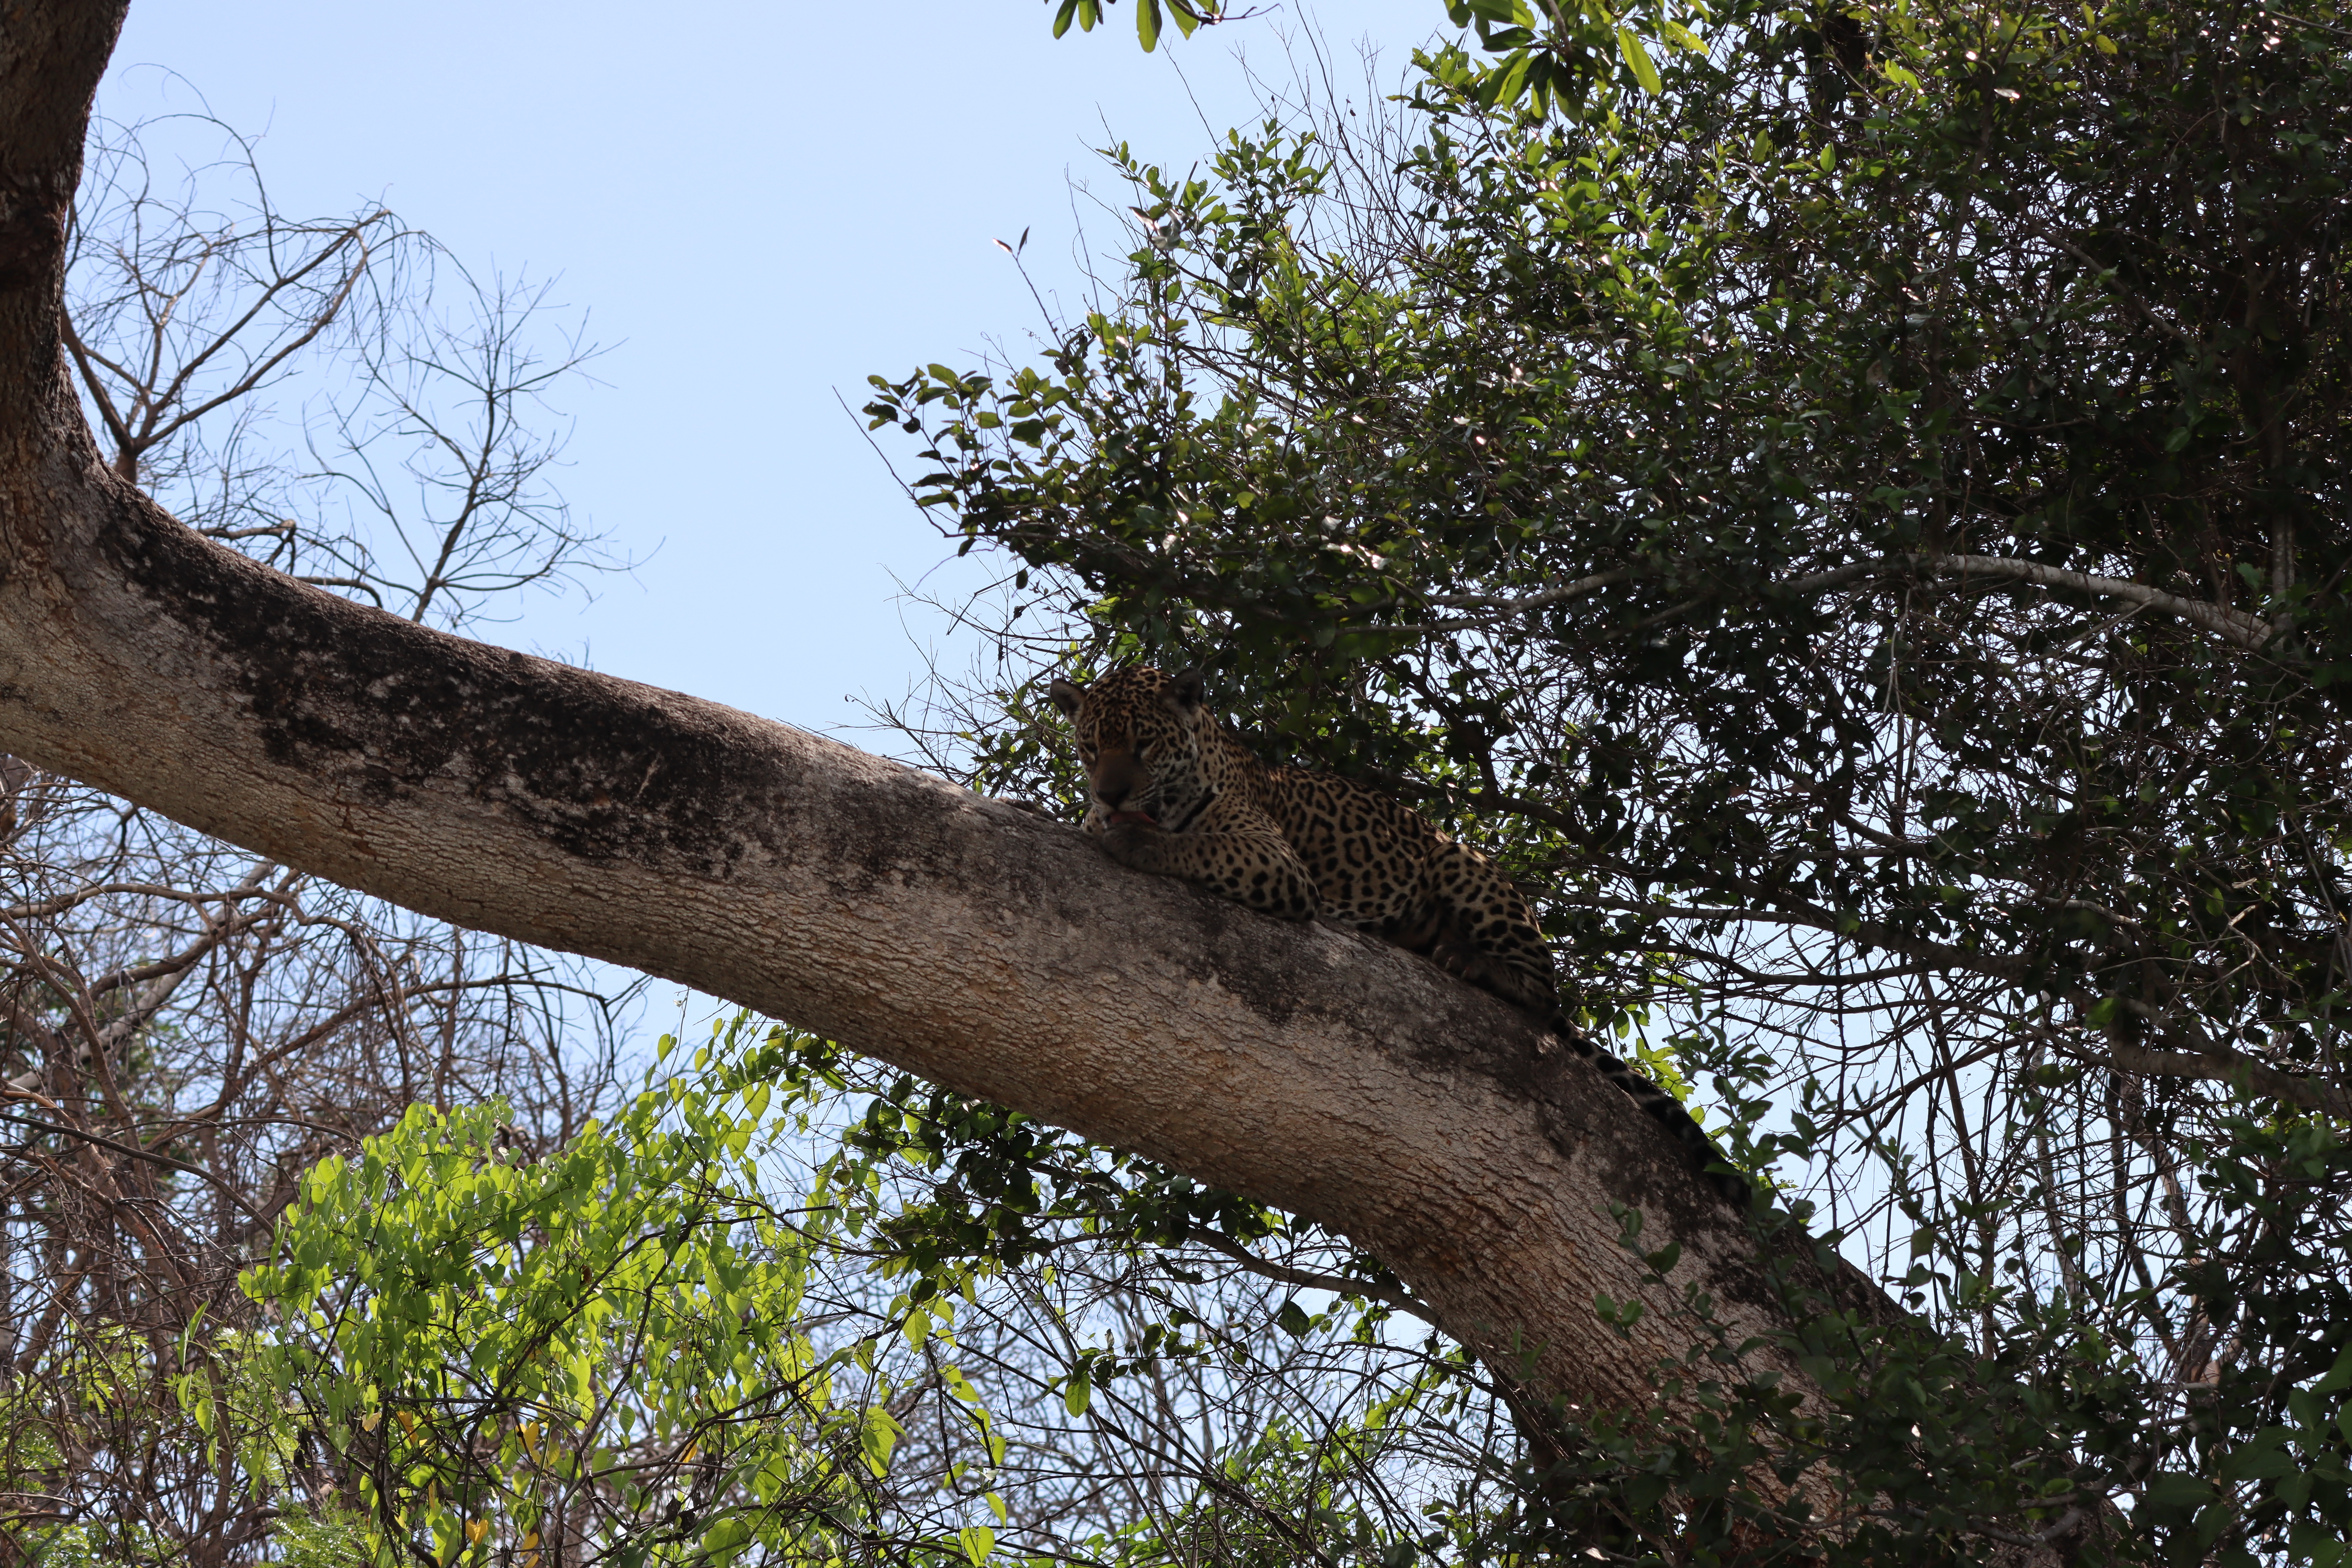
Jaguar: Medrosa